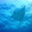
Label: ray